Ferricrete

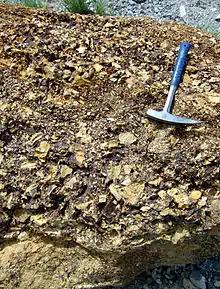
This boulder of ferricrete near Questa, New Mexico, is an iron oxide-cemented colluvial breccia.

Ferricrete deposits along the Animas River watershed in Colorado have been classified as: